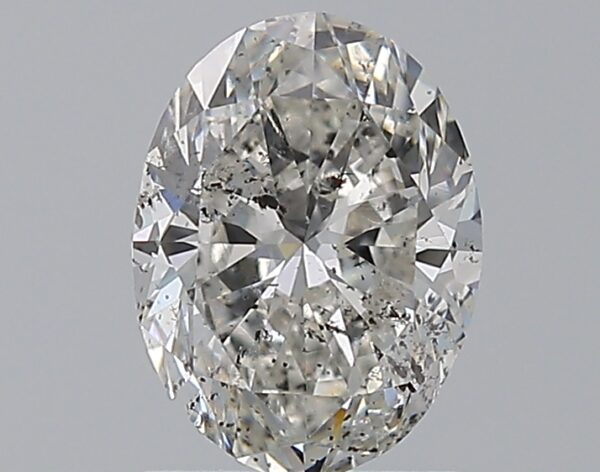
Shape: oval
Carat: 1.5
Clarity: SI2
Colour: G
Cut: VG
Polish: VG
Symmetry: VG
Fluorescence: VSL
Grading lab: IGI
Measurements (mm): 8.41 x 6.31 x 4.11